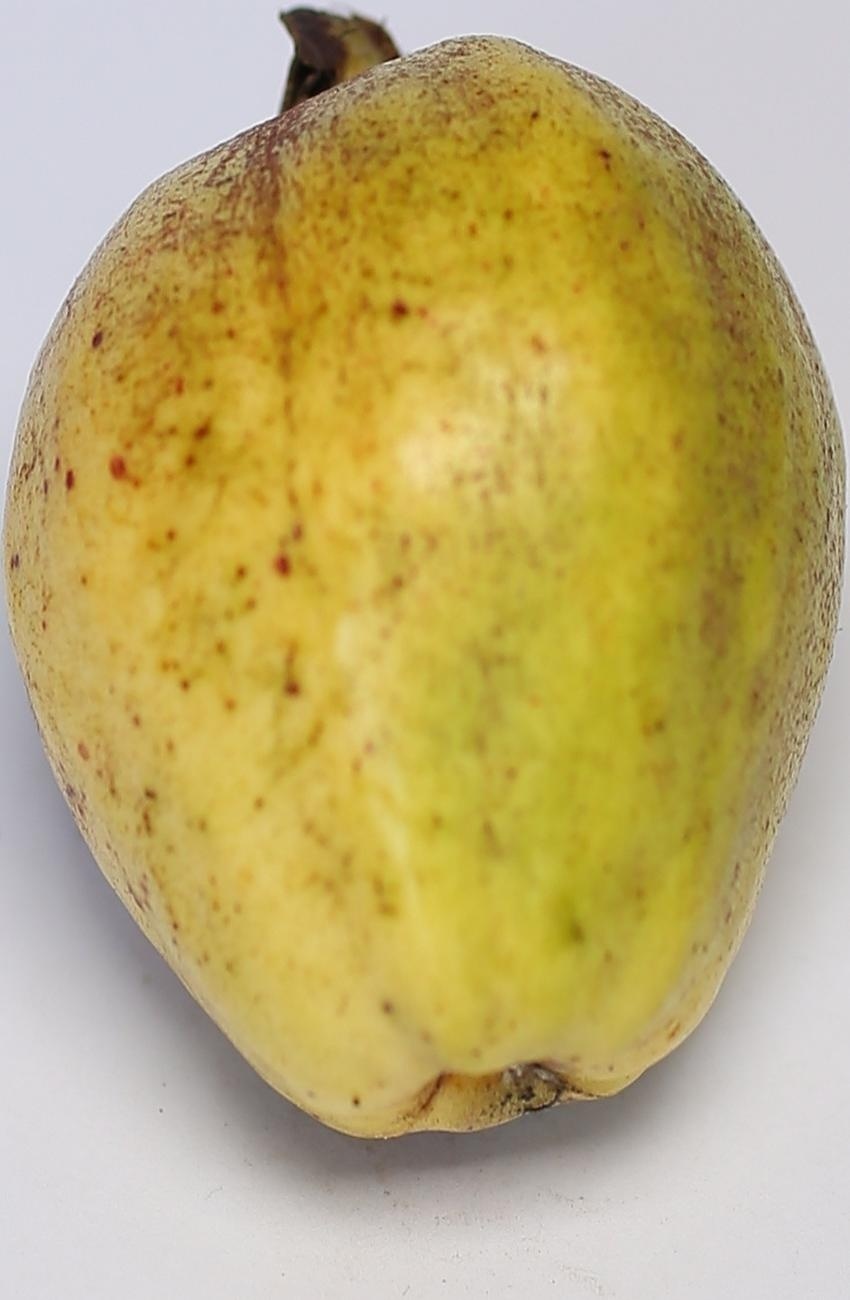
Maturity: mature-green
Variety: riyali